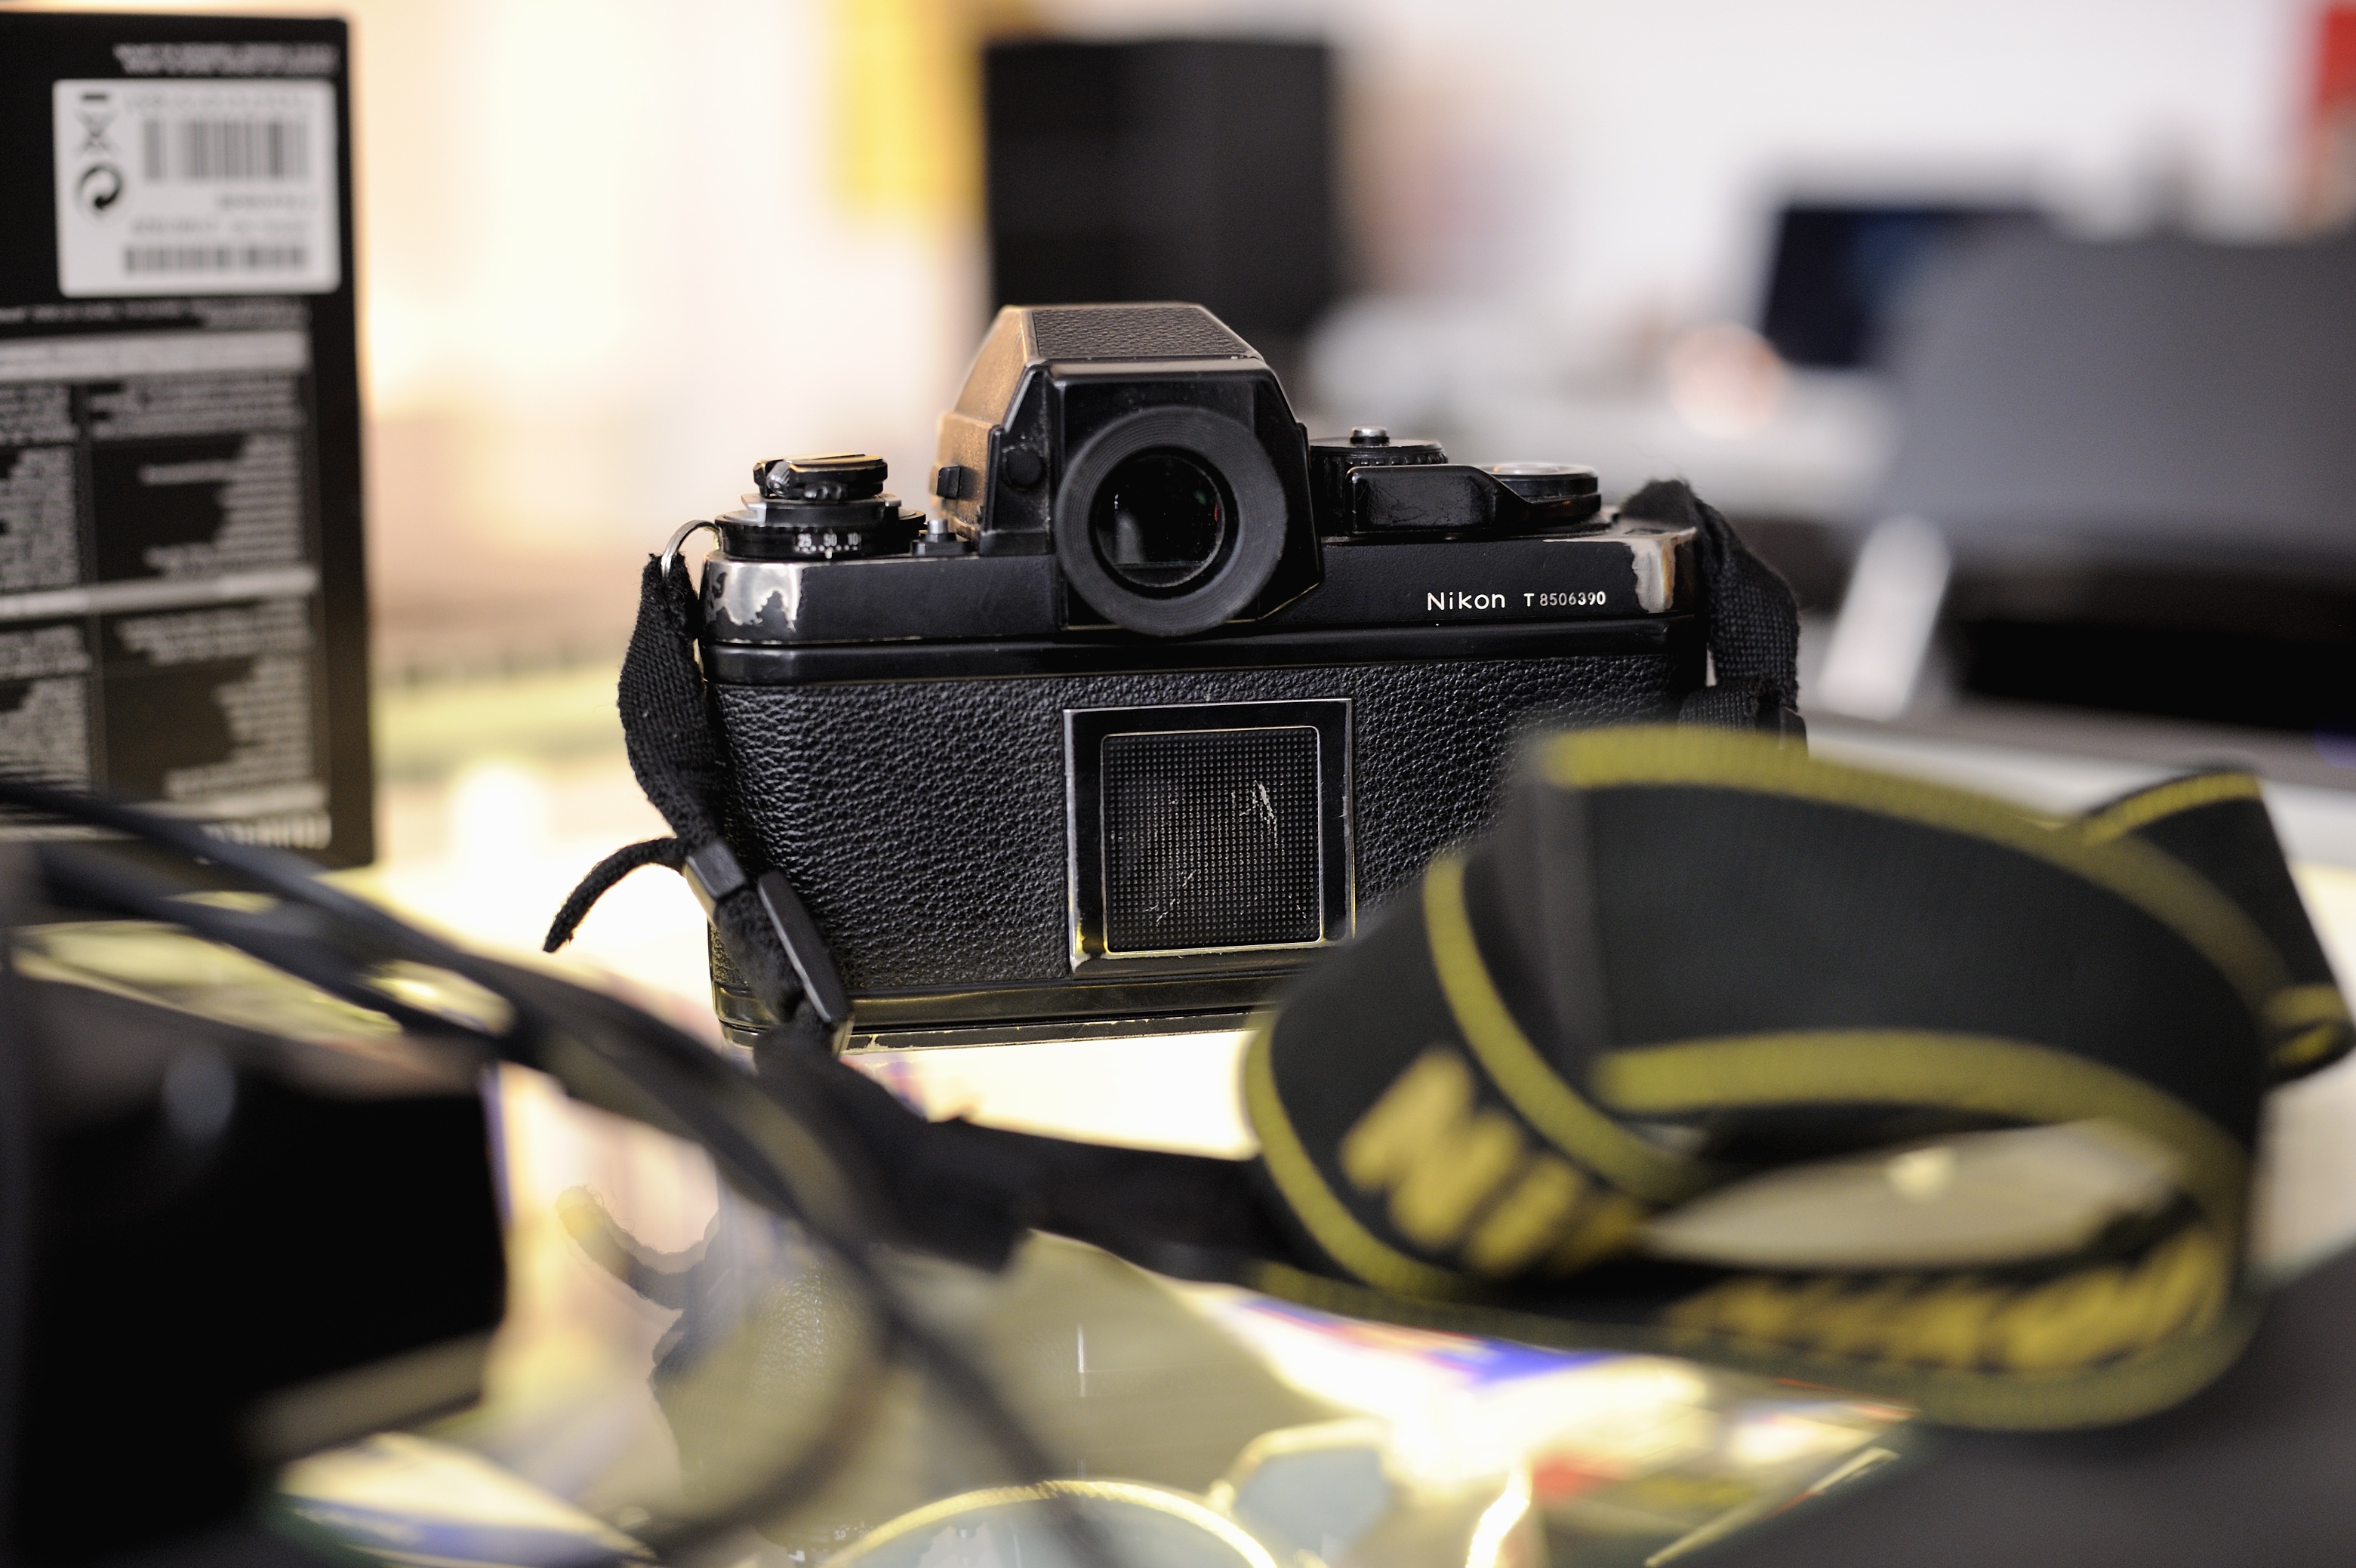
light, camera, viewfinder, shopping, black, reflex camera, digital camera, electronics, tools, consumerism, used, cameras, analog photography, digital slr, nikon f3 t, corporations, film equipment, single lens reflex camera, cameras optics